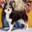
Label: dog